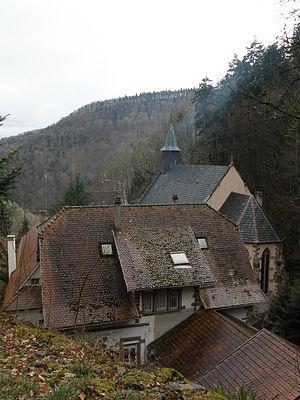
Une dépendance, ou communs, est un bâtiment annexe au bâtiment principal, ou du moins une partie secondaire d'un ensemble architectural.
Le pèlerinage de Notre Dame de Dusenbach remonte au XIIIᵉ siècle. Il se trouve dans un vallon situé entre Ribeauvillé et Sainte-Marie-aux-Mines. Les bâtiments pour le culte ont souvent fait l’objet de vandalisme et furent détruits par les différentes guerres du Moyen Âge et de la Révolution avant d'être reconstruits au XIXᵉ siècle dans un style néogothique à l’identique. C’est actuellement l’un des pèlerinages les plus fréquentés d’Alsace.